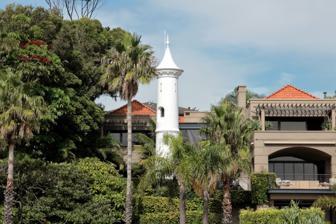
Building: Vaucluse Bay Range Front Light
Country: Australia
Year built: 1910
Lighthouse in New South Wales, Australia Lighthouse Vaucluse Bay Range Front Light Vaucluse Bay Range Front Light Location Vaucluse New South Wales Australia Coordinates 33°50′58.41″S 151°16′26.11″E / 33.8495583°S 151.2739194°E / -33.8495583; 151.2739194 Tower Constructed 1884 (first) Construction concrete Height 26 feet (7.9 m) Shape cylindrical tower with conical roof Markings white tower and roof Operator Port Authority of New South Wales Light First lit 1910 (current) Focal height 52 feet (16 m) Range 5 nautical miles (9.3 km) Characteristic F R Vaucluse Bay Range Front Light is an active lighthouse located on the east side of the entrance to Vaucluse Bay in Vaucluse , New South Wales , Australia . It serves as the front range light ( Vaucluse Bay Range Rear Light serving as the rear light) into Vaucluse Bay. The distance between the lights is 945 metres (3,100 ft). It is one of four lighthouses designed in a style sometimes called "Disney Castle", the others being Grotto Point Light , Parriwi Head Light and Vaucluse Bay Range Rear Light . The light is shone through a window. Site operation and visiting The light is operated by the Sydney Ports Corporation. It is located on private land and not accessible to the public. Viewing the lighthouse from the street (80 Wentworth Road) is very difficult due to the steep terrain so the lighthouse is best viewed from the water. See also Engineering portal New South Wales portal List of lighthouses in Australia References